Heinrich Borgmann

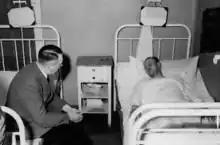
Hitler visiting Borgmann in a hospital after the failed 20 July bomb in 1944

Heinrich Borgmann (15 August 1912 – 5 April 1945) was a German officer during World War II. He was seriously injured by the 20 July plot bomb planted by Colonel Claus von Stauffenberg at the Wolf's Lair headquarters in Rastenburg, East Prussia.